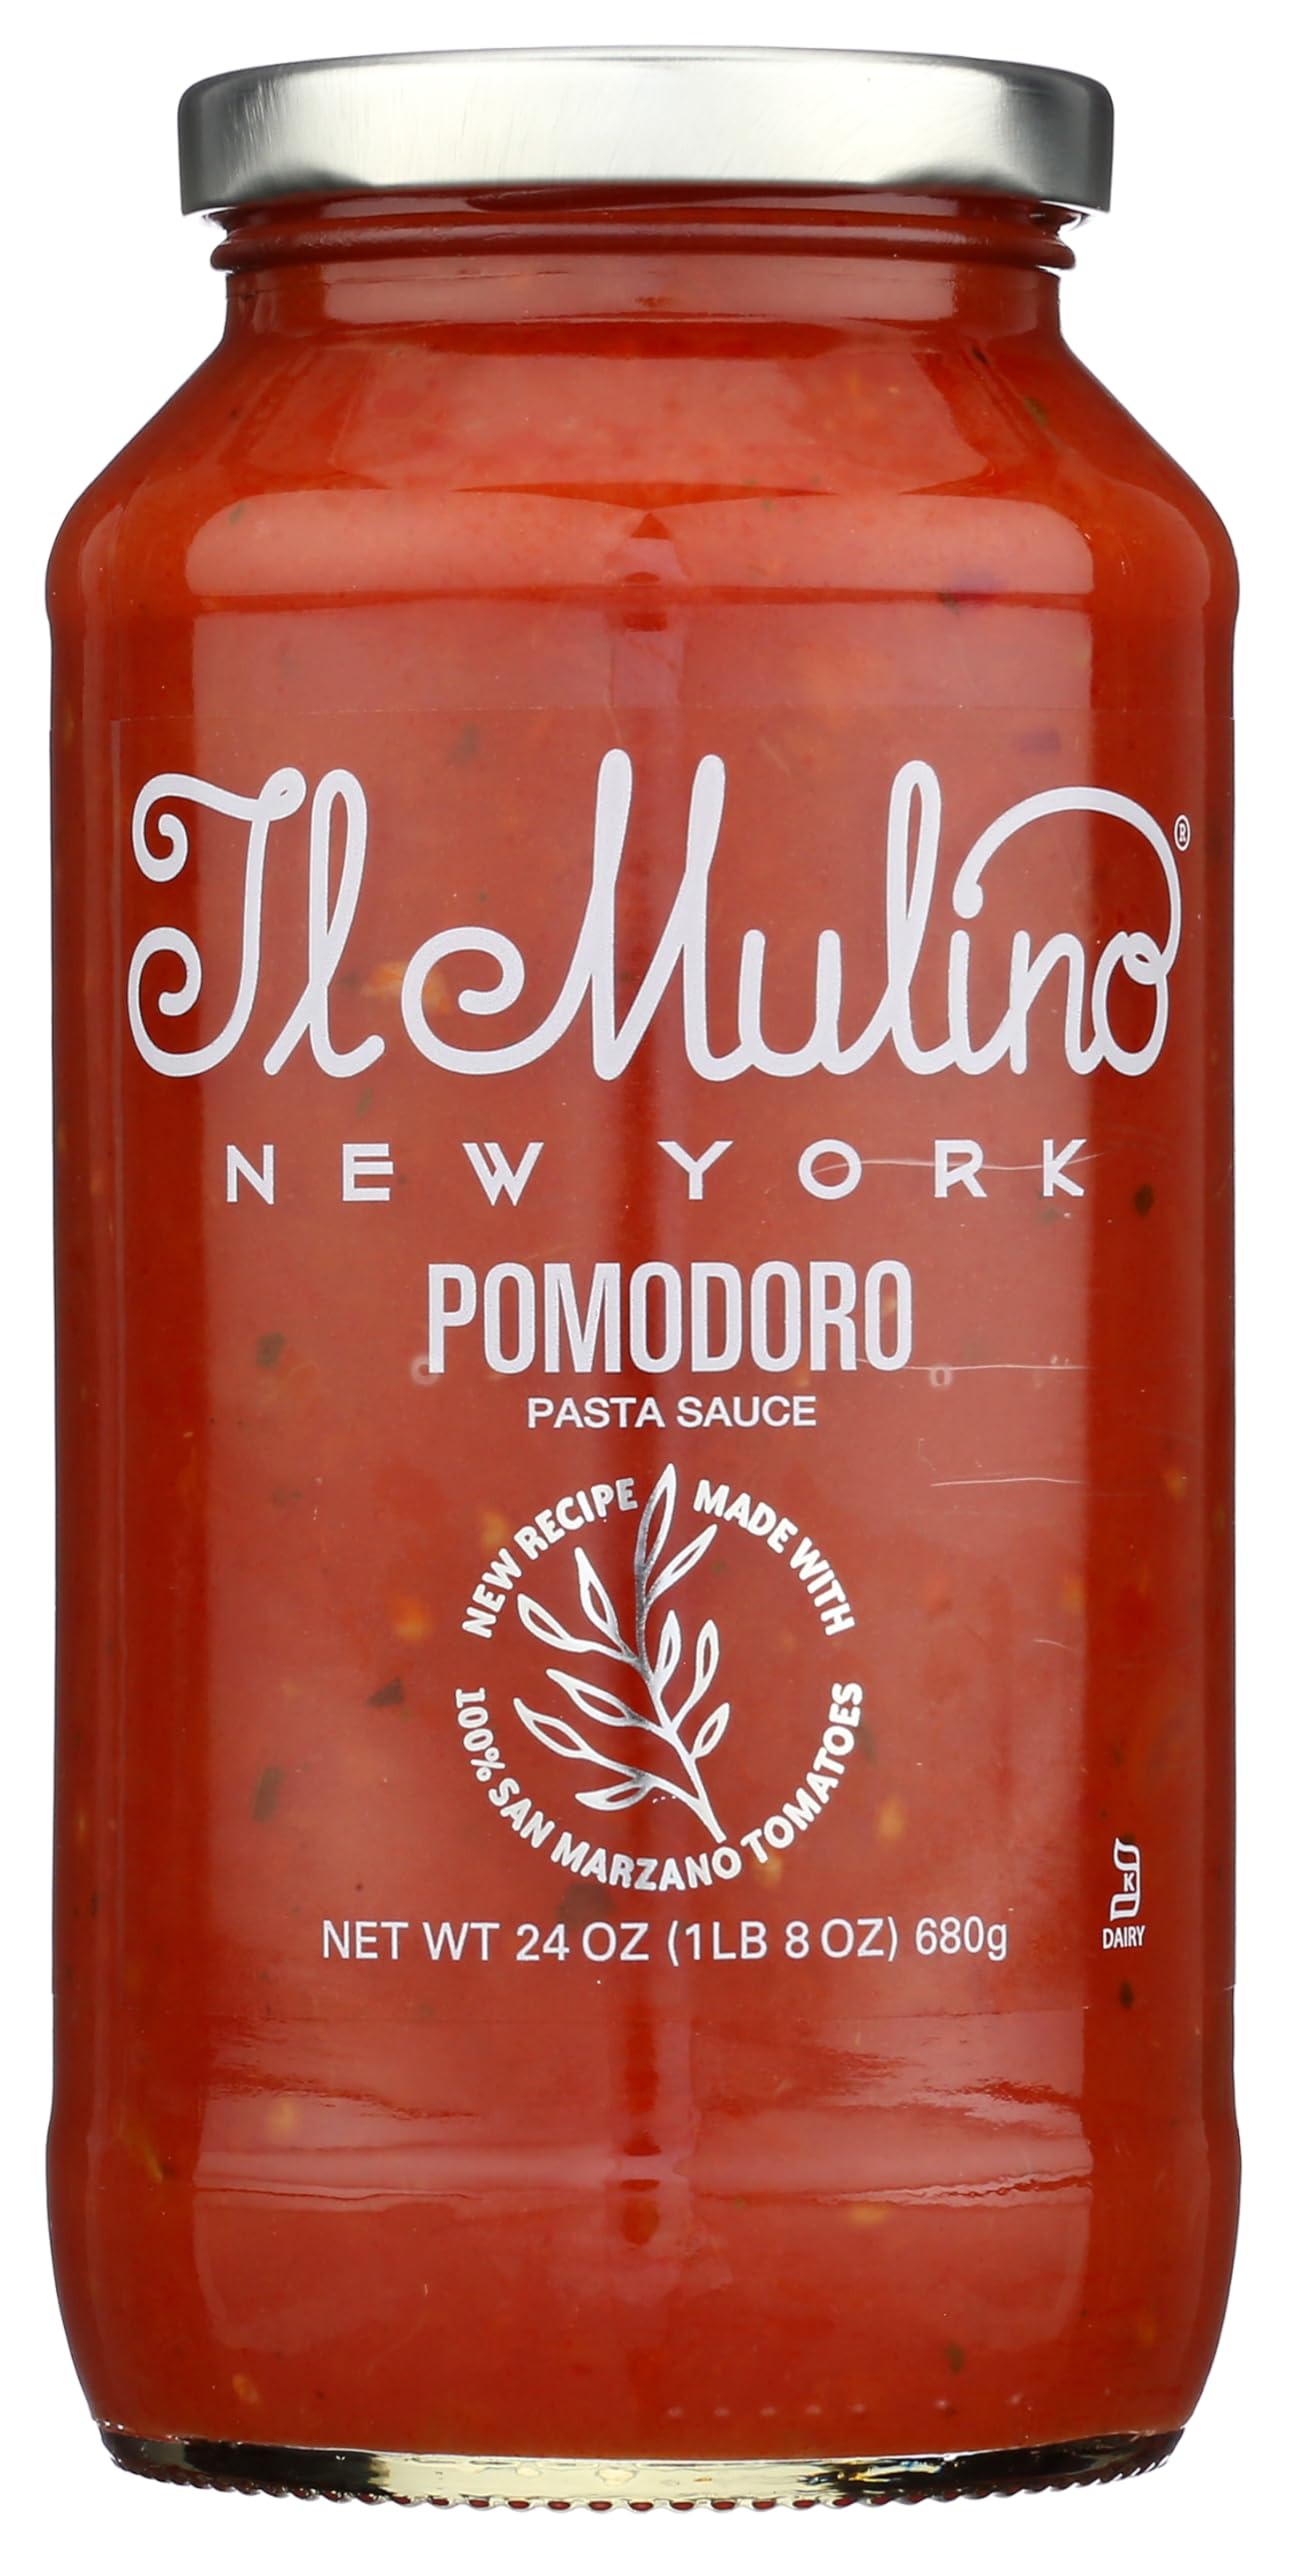
Item Name: Il Mulino Pomodoro Pasta Sauce, Non GMO, Kosher, 24 Ounces (Pack Of 6)
Bullet Point: Il Mulino Pomodoro Pasta Sauce, Non GMO, Kosher, 24 Ounces (Pack Of 6)
Value: 1.0
Unit: Fl Oz

Price: 13.72